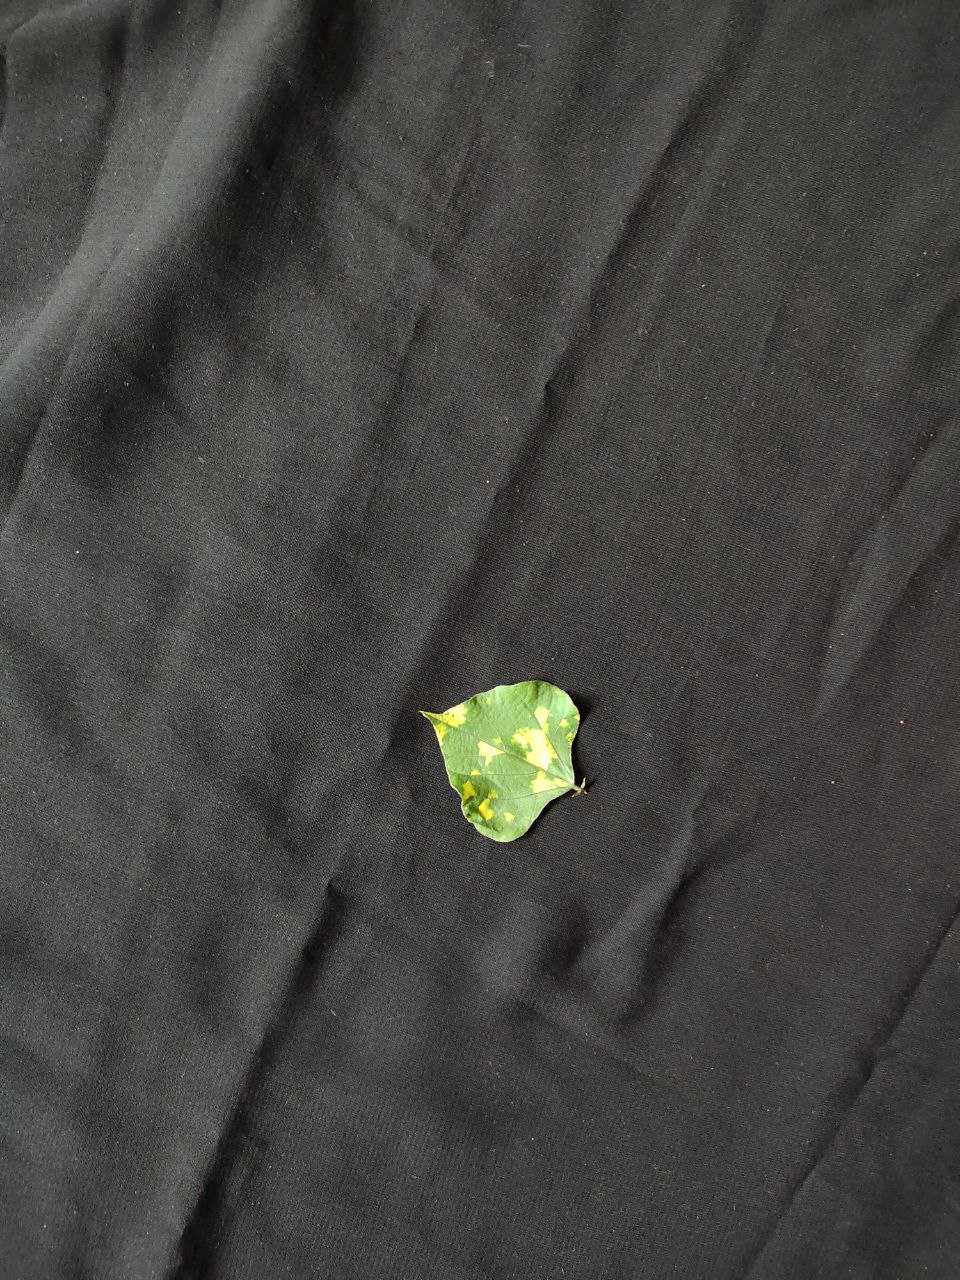
Crop: bean
Leaf condition: Mosaic Virus